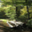
Label: forest